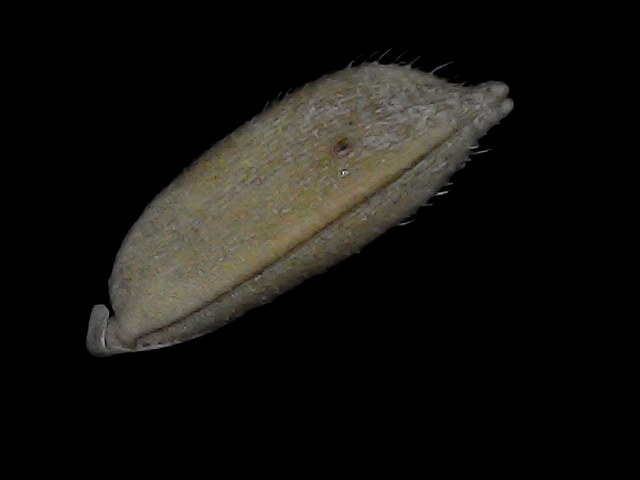
Rice variety: Bd93